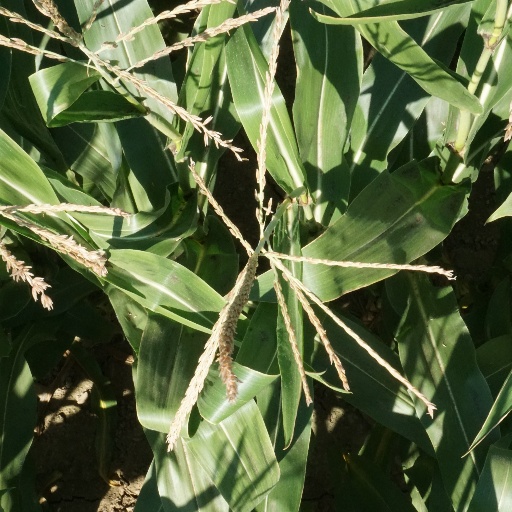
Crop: maize; corn